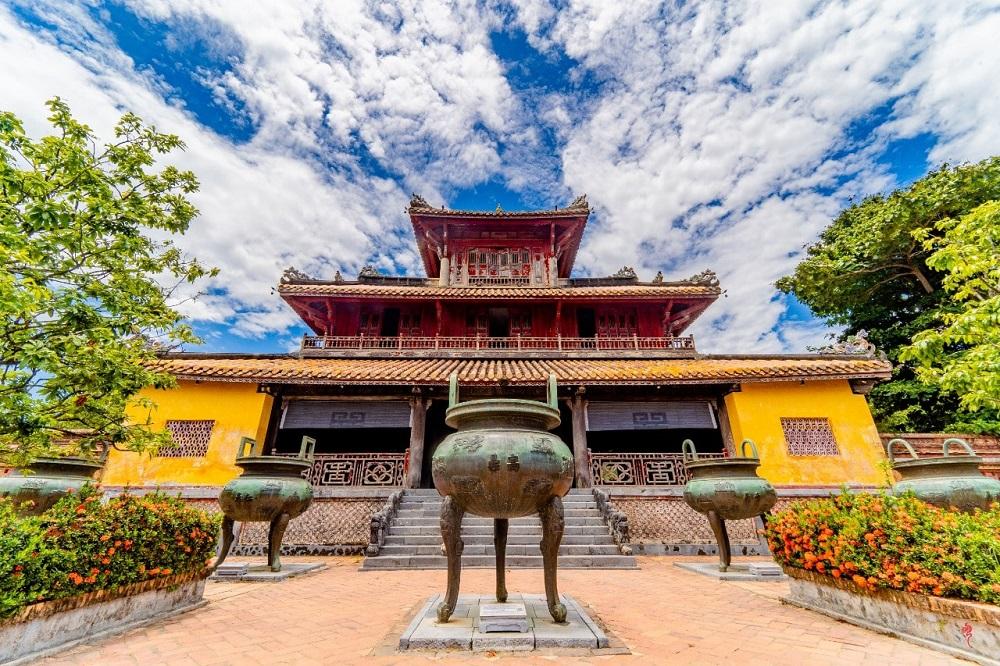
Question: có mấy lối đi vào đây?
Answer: có một lối đi vào